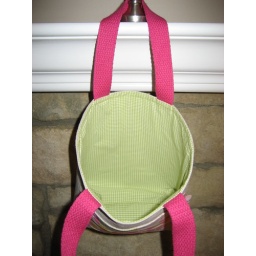
Inside of kidlet bag in green gingham.